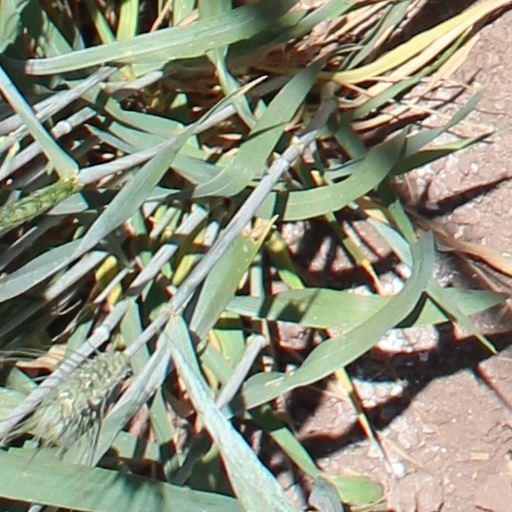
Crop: wheat